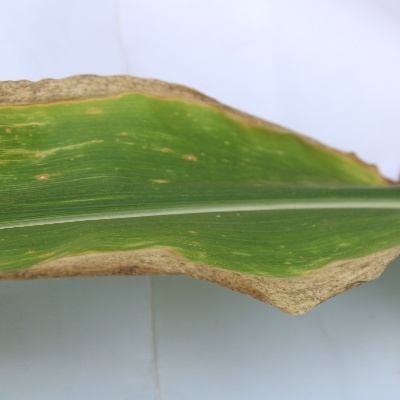
Crop: Maize
Condition: leaf blight